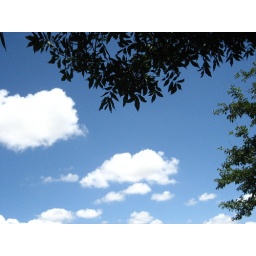
clear sky in my town